Brewing

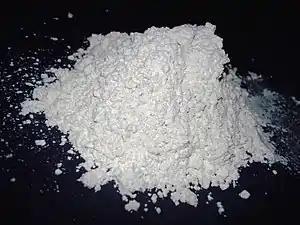
Diatomaceous earth, used to create a filtration bed

Cask ale (or cask-conditioned beer) is unfiltered, unpasteurised beer that is conditioned by a secondary fermentation in a metal, plastic or wooden cask. It is dispensed from the cask by being either poured from a tap by gravity, or pumped up from a cellar via a beer engine (hand pump). Sometimes a cask breather is used to keep the beer fresh by allowing carbon dioxide to replace oxygen as the beer is drawn off the cask. Until 2018, the Campaign for Real Ale (CAMRA) defined real ale as beer "served without the use of extraneous carbon dioxide", which would disallow the use of a cask breather, a policy which was reversed in April 2018 to allow beer served with the use of cask breathers to meet its definition of real ale.